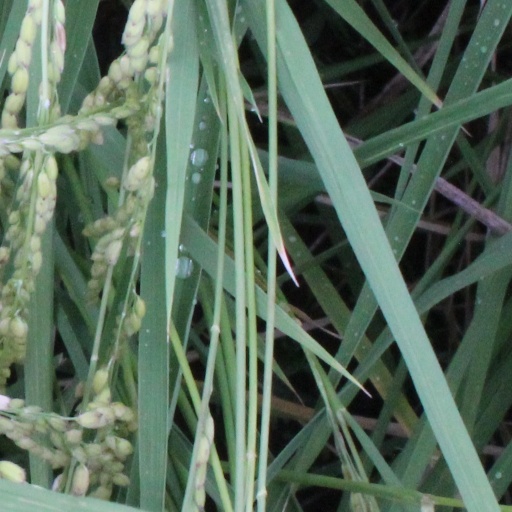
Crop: rice